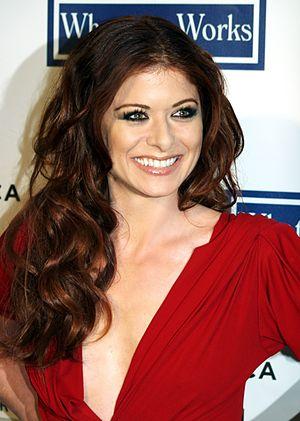
The Women est une Comédie américaine écrite et réalisée par Diane English, sortie en 2008 aux États-Unis et en 2009 en France. Le scénario est une version actualisée de Femmes de George Cukor, datant de 1939 et lui-même adapté de la pièce de Clare Boothe Luce.